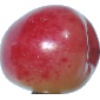
Label: cherry_rainier